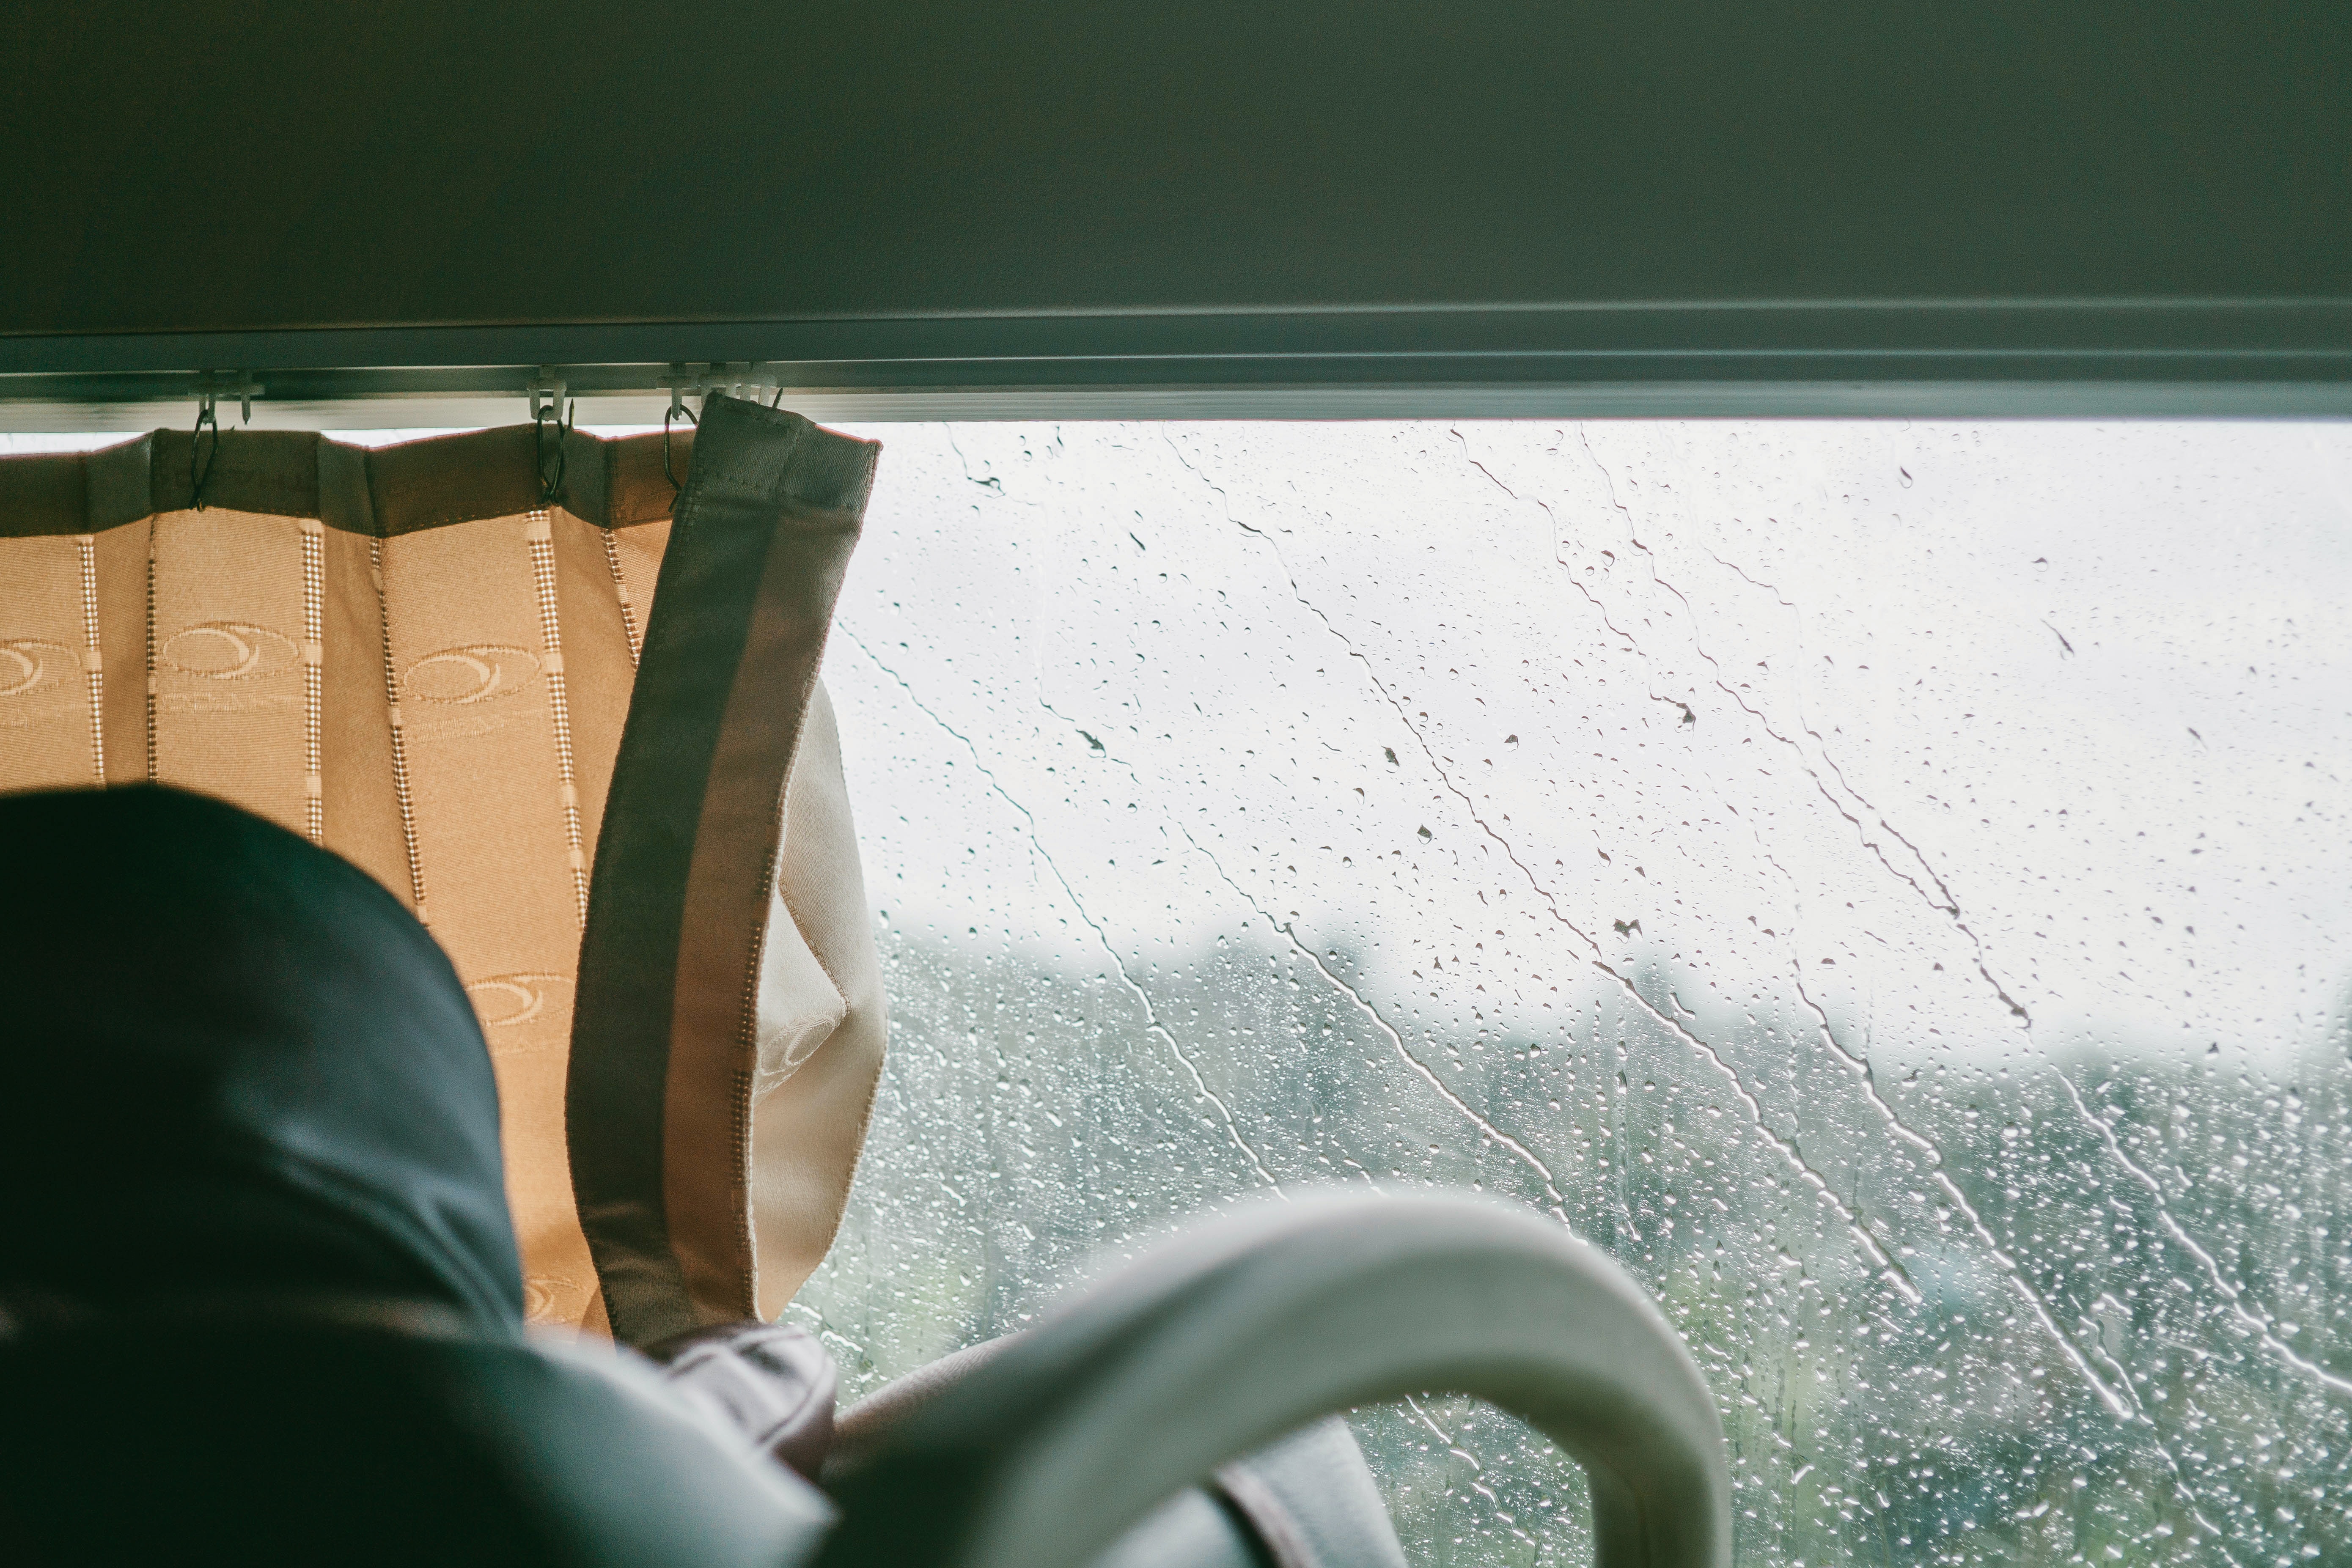
green, light, water, sunlight, Tints and shades, window, textile, personal protective equipment, room, curtain, glass, window treatment, interior design, shadow, automotive window part, shoe, windshield